Legend of the Bat

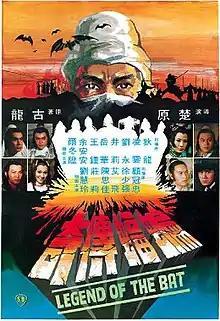
Film poster

Legend of the Bat, also known as Bat Island Adventure or Clans of Intrigue 2, is a 1978 Hong Kong "wuxia" film adapted from "Bianfu Chuanqi" of Gu Long's "Chu Liuxiang" novel series. The film was directed and written by Chor Yuen, produced by the Shaw Brothers Studio, and starred Ti Lung as the lead character. It was preceded by "Clans of Intrigue" (1977) and followed by "Perils of the Sentimental Swordsman" (1982).